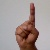
The image shows a hand gesture representing the letter 'D' in Indian Sign Language.